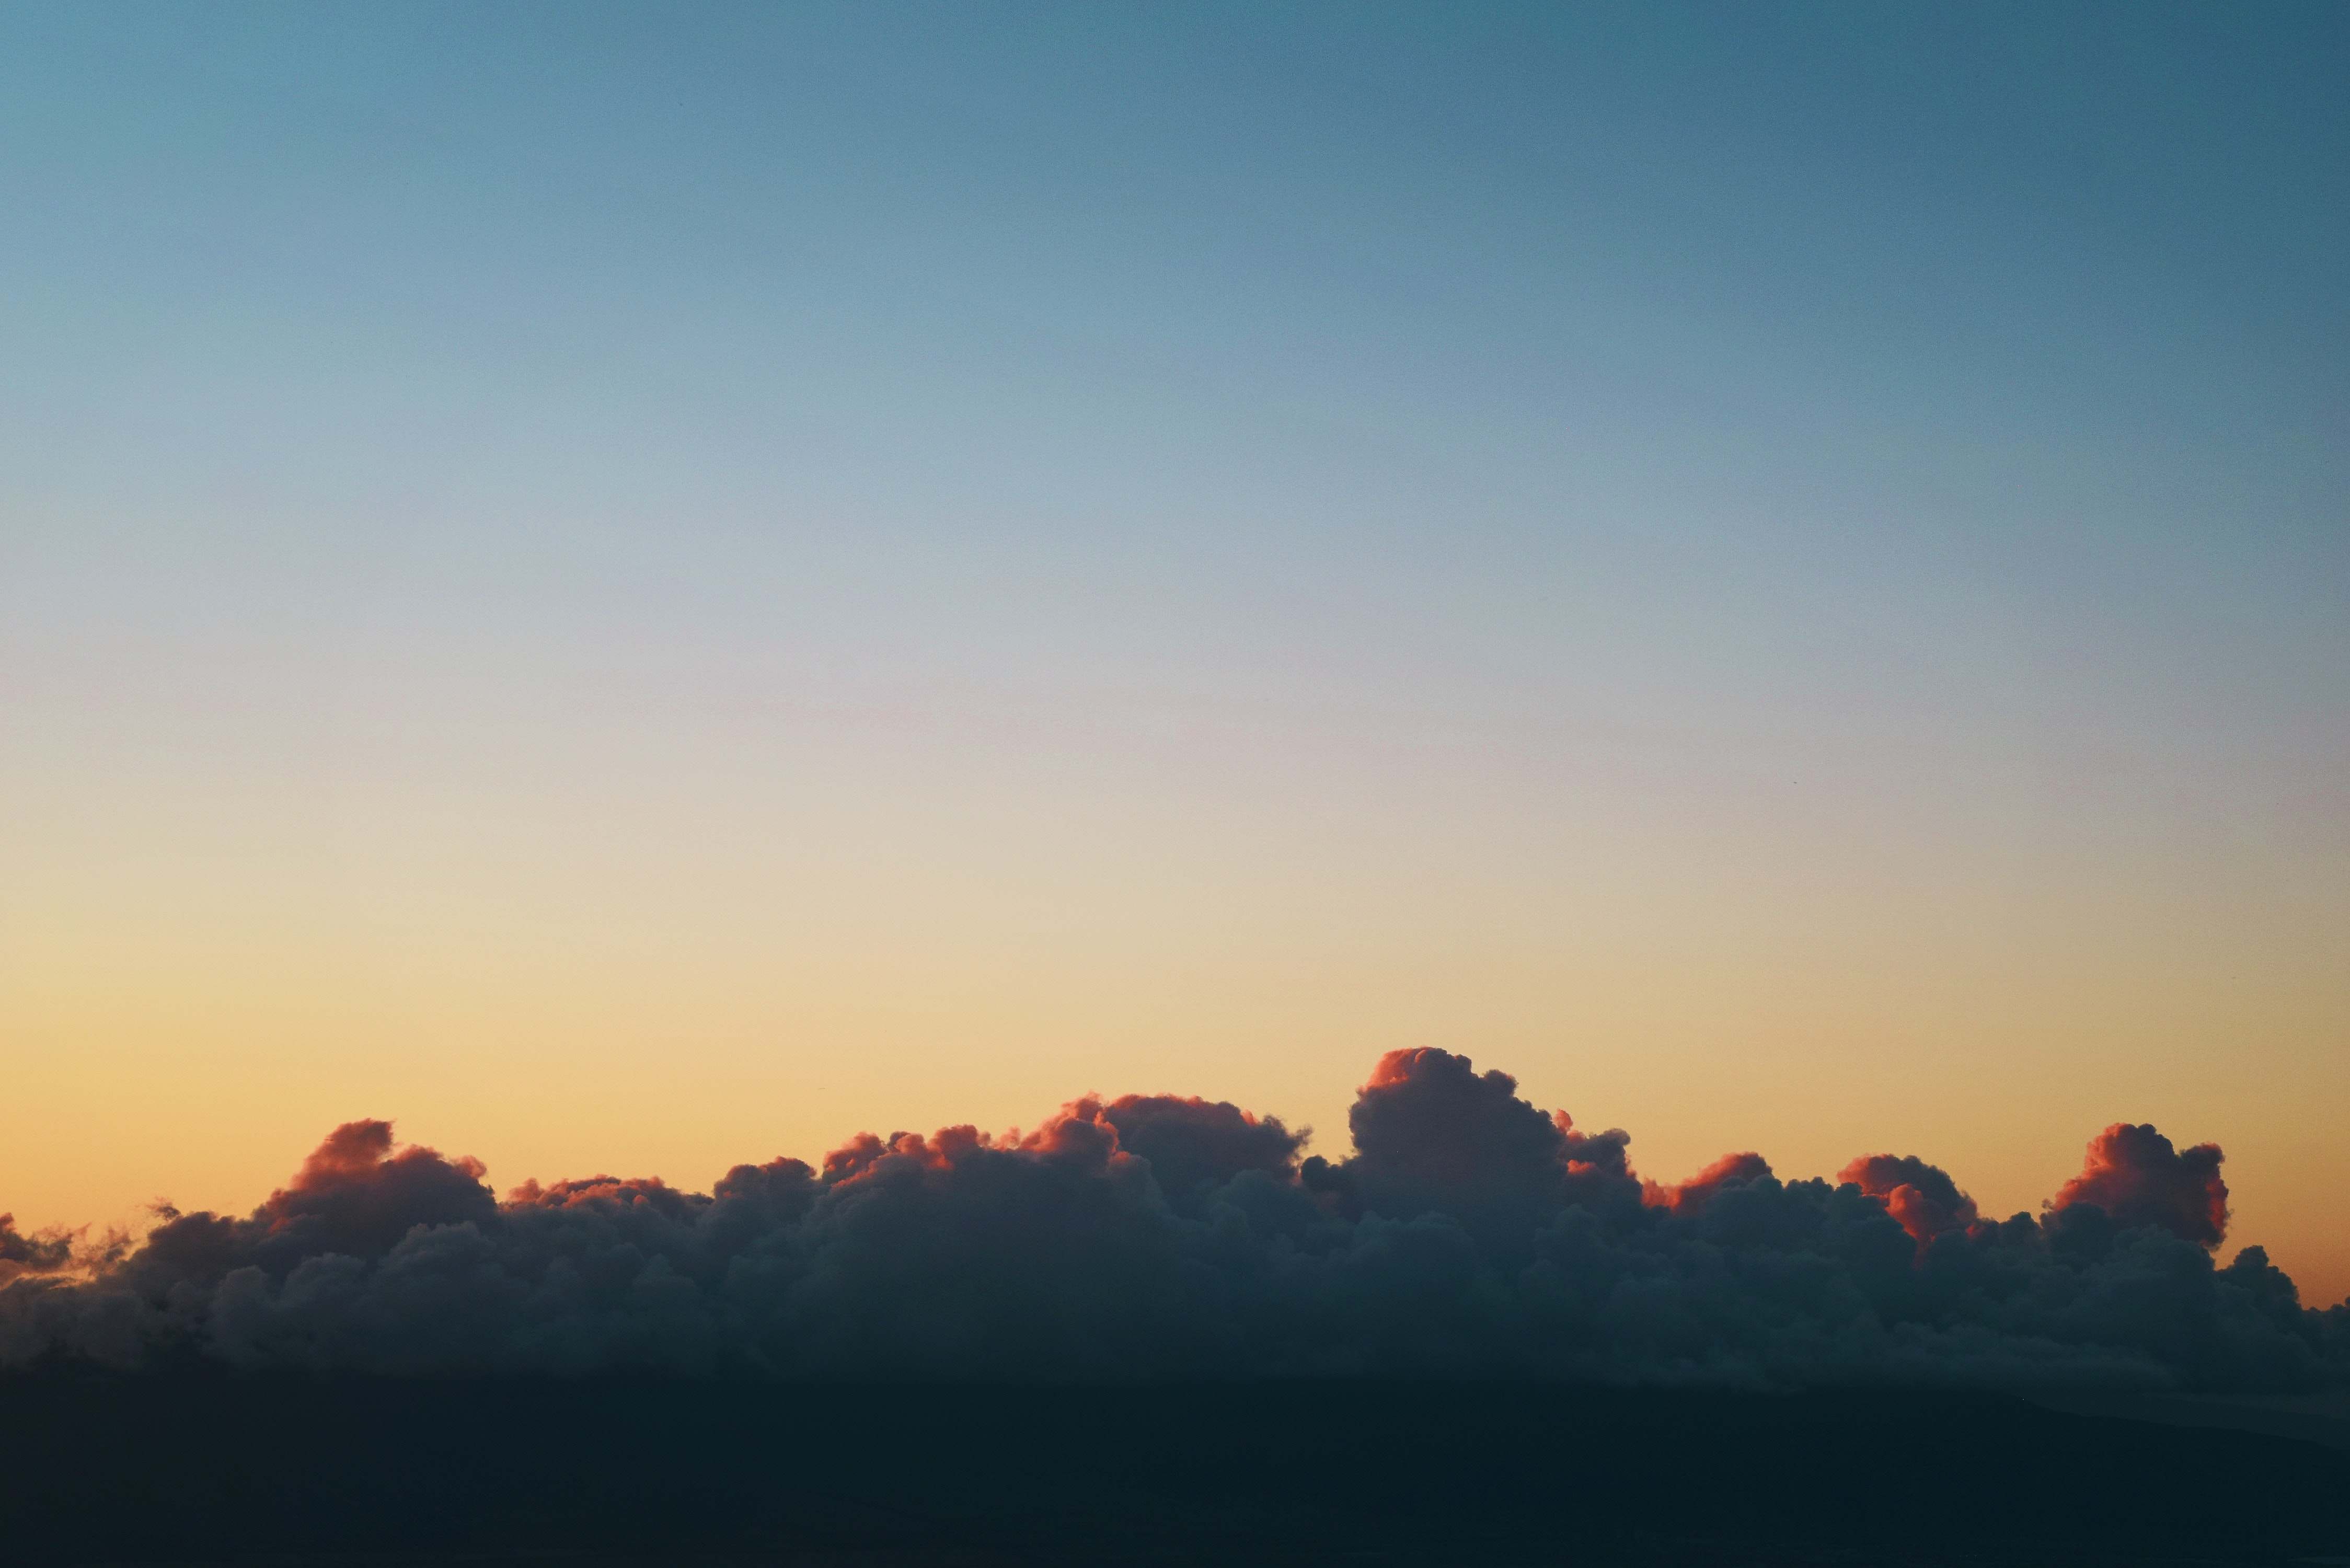
sky, cloud, afterglow, sunrise, horizon, atmospheric phenomenon, sunset, morning, atmosphere, evening, natural landscape, mountain, dawn, red sky at morning, dusk, calm, sunlight, mountain range, hill, cumulus, tree, hill station, landscape, meteorological phenomenon, alps, ridge, sun, summit